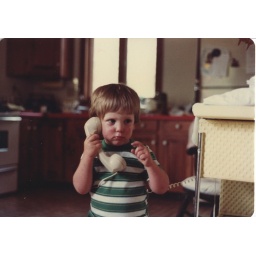
Taken in the kitchen of our house on Loon Pond Rd., Gilmanton, NH.